Indigenous North American stickball

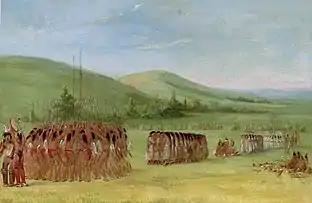
"Ball-play Dance" by George Catlin, 1834. Before the match, players and their supporters passed the night in singing, dancing, and soliciting divine support.

Although the number of players participating in the game is somewhat unimportant, the number of players from each team on the field must be equal and is normally about thirty from each team. In many games the players are split into three groups on the field. One group or the "pole men" guard their own goal to prevent the other team from scoring. The second group is placed in the middle of the field and is responsible for moving the ball down the field towards the goal to score points, and the third group or "returners" are gathered around the opponent's pole to help their team score points on the opposing team's pole. Due to the nature of the game and the number of players trying to retrieve one ball, injuries are unavoidable.